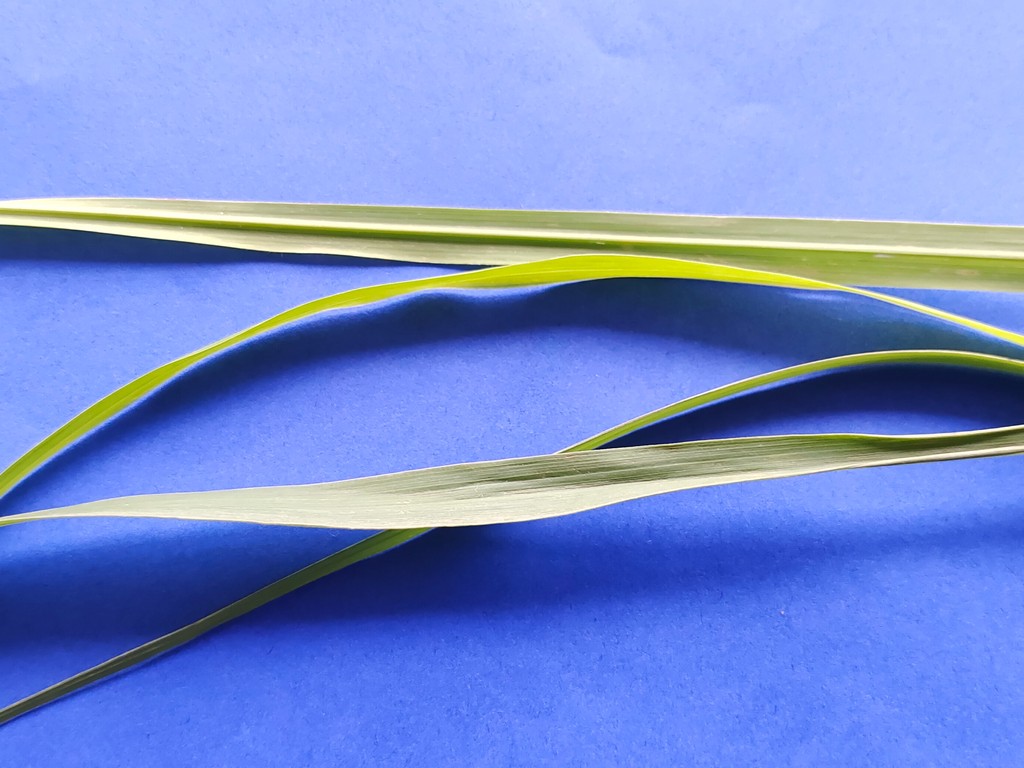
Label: Healthy